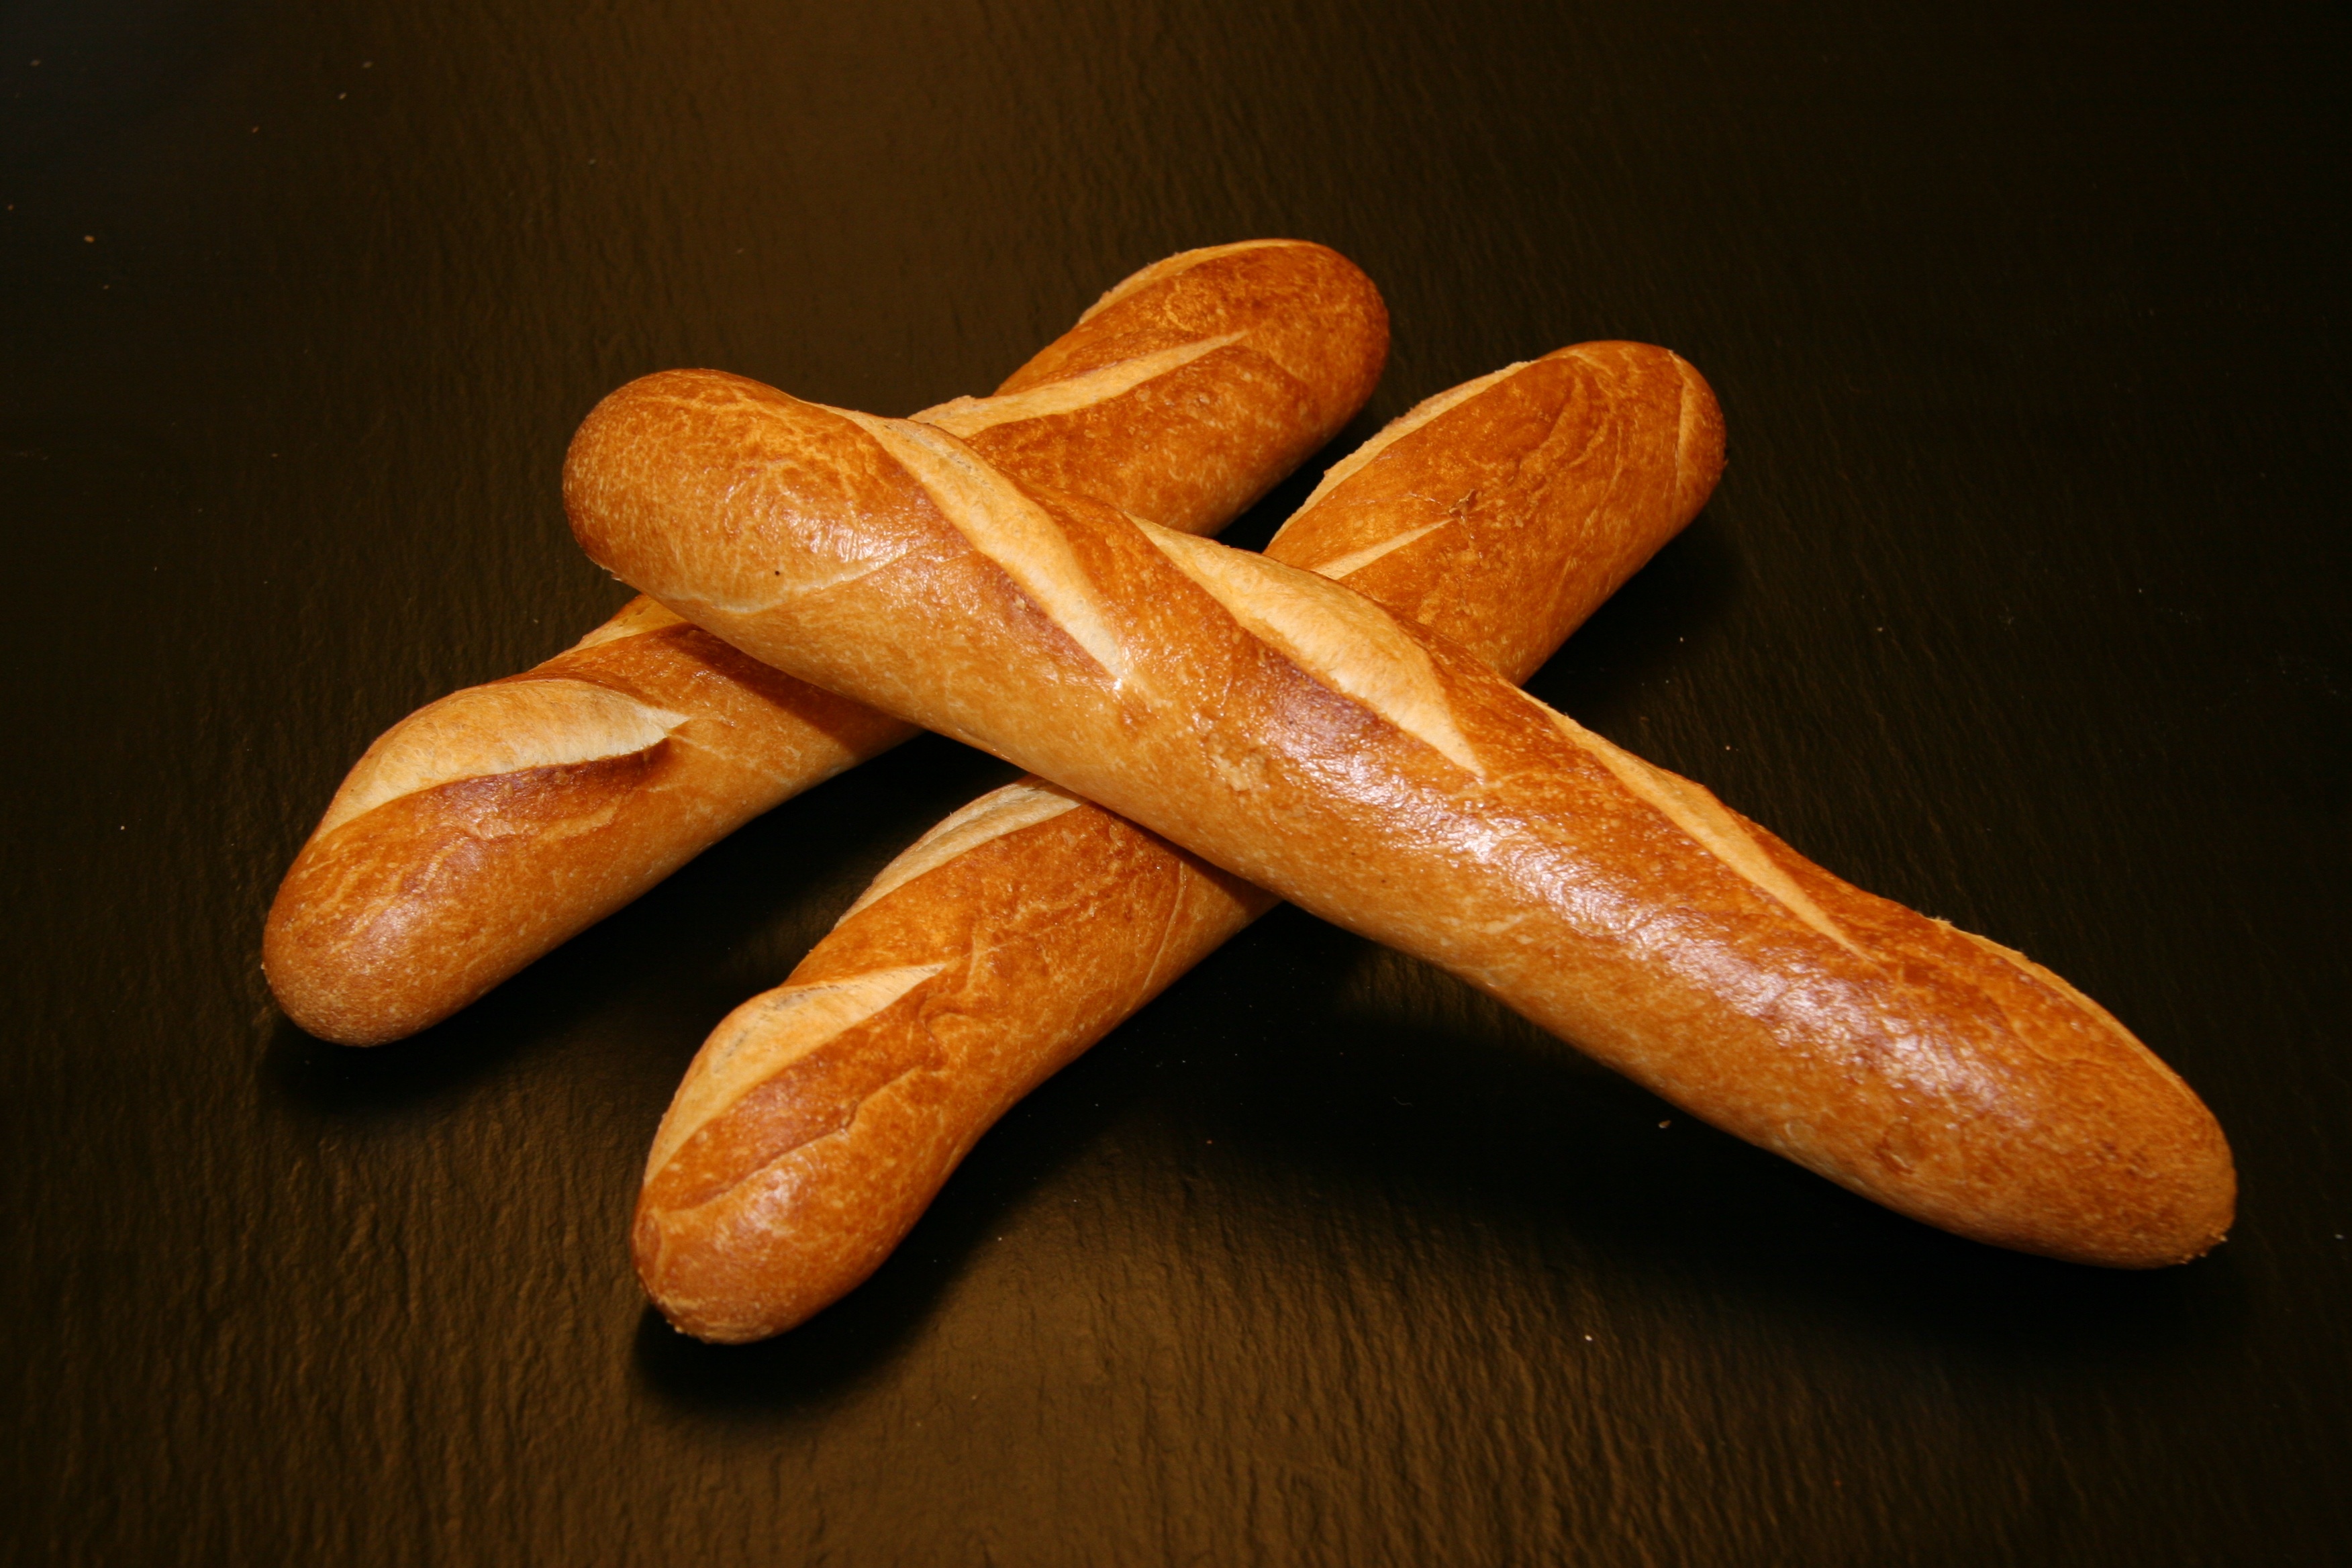
food, produce, craft, baking, dessert, bread, baked, baguette, dining, baker, oven, taste, baked goods, speciality, freshly baked, bakes bread, flutes, snack food